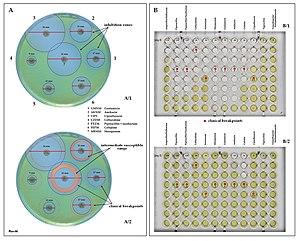
Exemples de tests de sensibilité aux antibiotiques de P. aeruginosa avec le test de diffusion sur disque et le test MIC. Español: Ejemplos de pruebas de susceptibilidad a antibióticos de P. aeruginosa con la prueba de difusión de disco y la prueba de MIC. Português: Exemplos de teste de susceptibilidade a antibióticos de P. aeruginosa com o teste de difusão em disco e o teste MIC. Русский: Примеры тестирования чувствительности к антибиотикам P. aeruginosa с помощью теста диффузии диска и теста MIC.